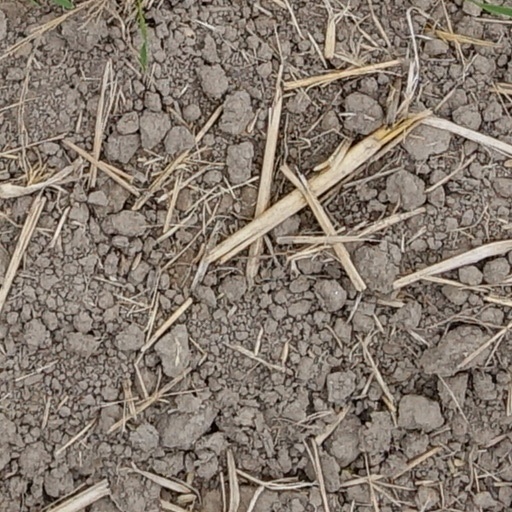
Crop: wheat